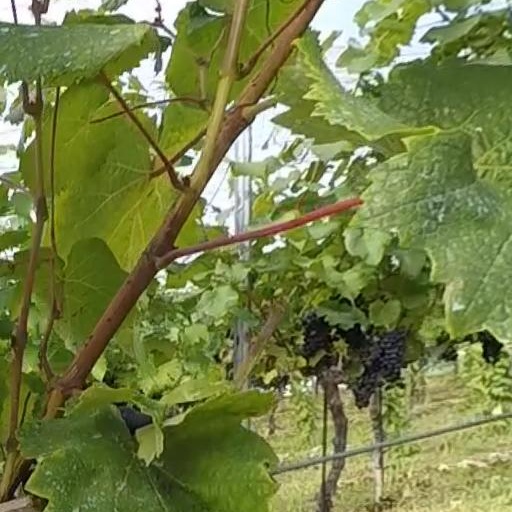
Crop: grape